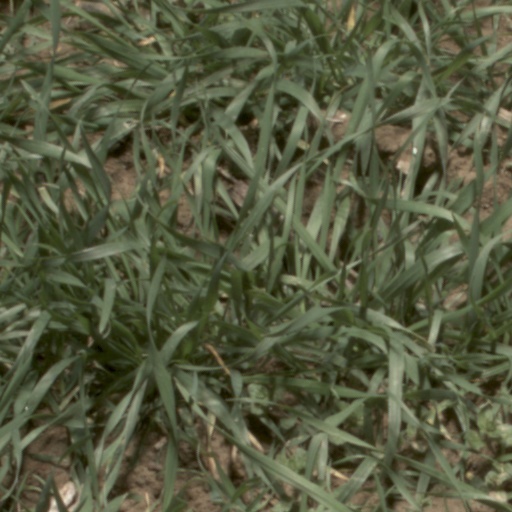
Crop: wheat